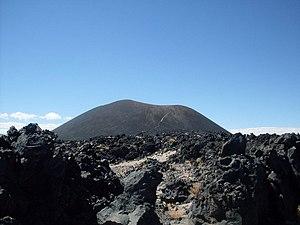
La petite ville d' Antofagasta de la Sierra en Argentine est le chef-lieu du département d'Antofagasta de la Sierra dans la province de Catamarca. Elle se trouve en pleine Cordillère des Andes, dans une zone géographique appelée Puna.
Le volcan Antofagasta est situé à environ 8 km au sud de la localité d'Antofagasta de la Sierra en Argentine. Au pied se trouve la pucará de la Alumbrera.